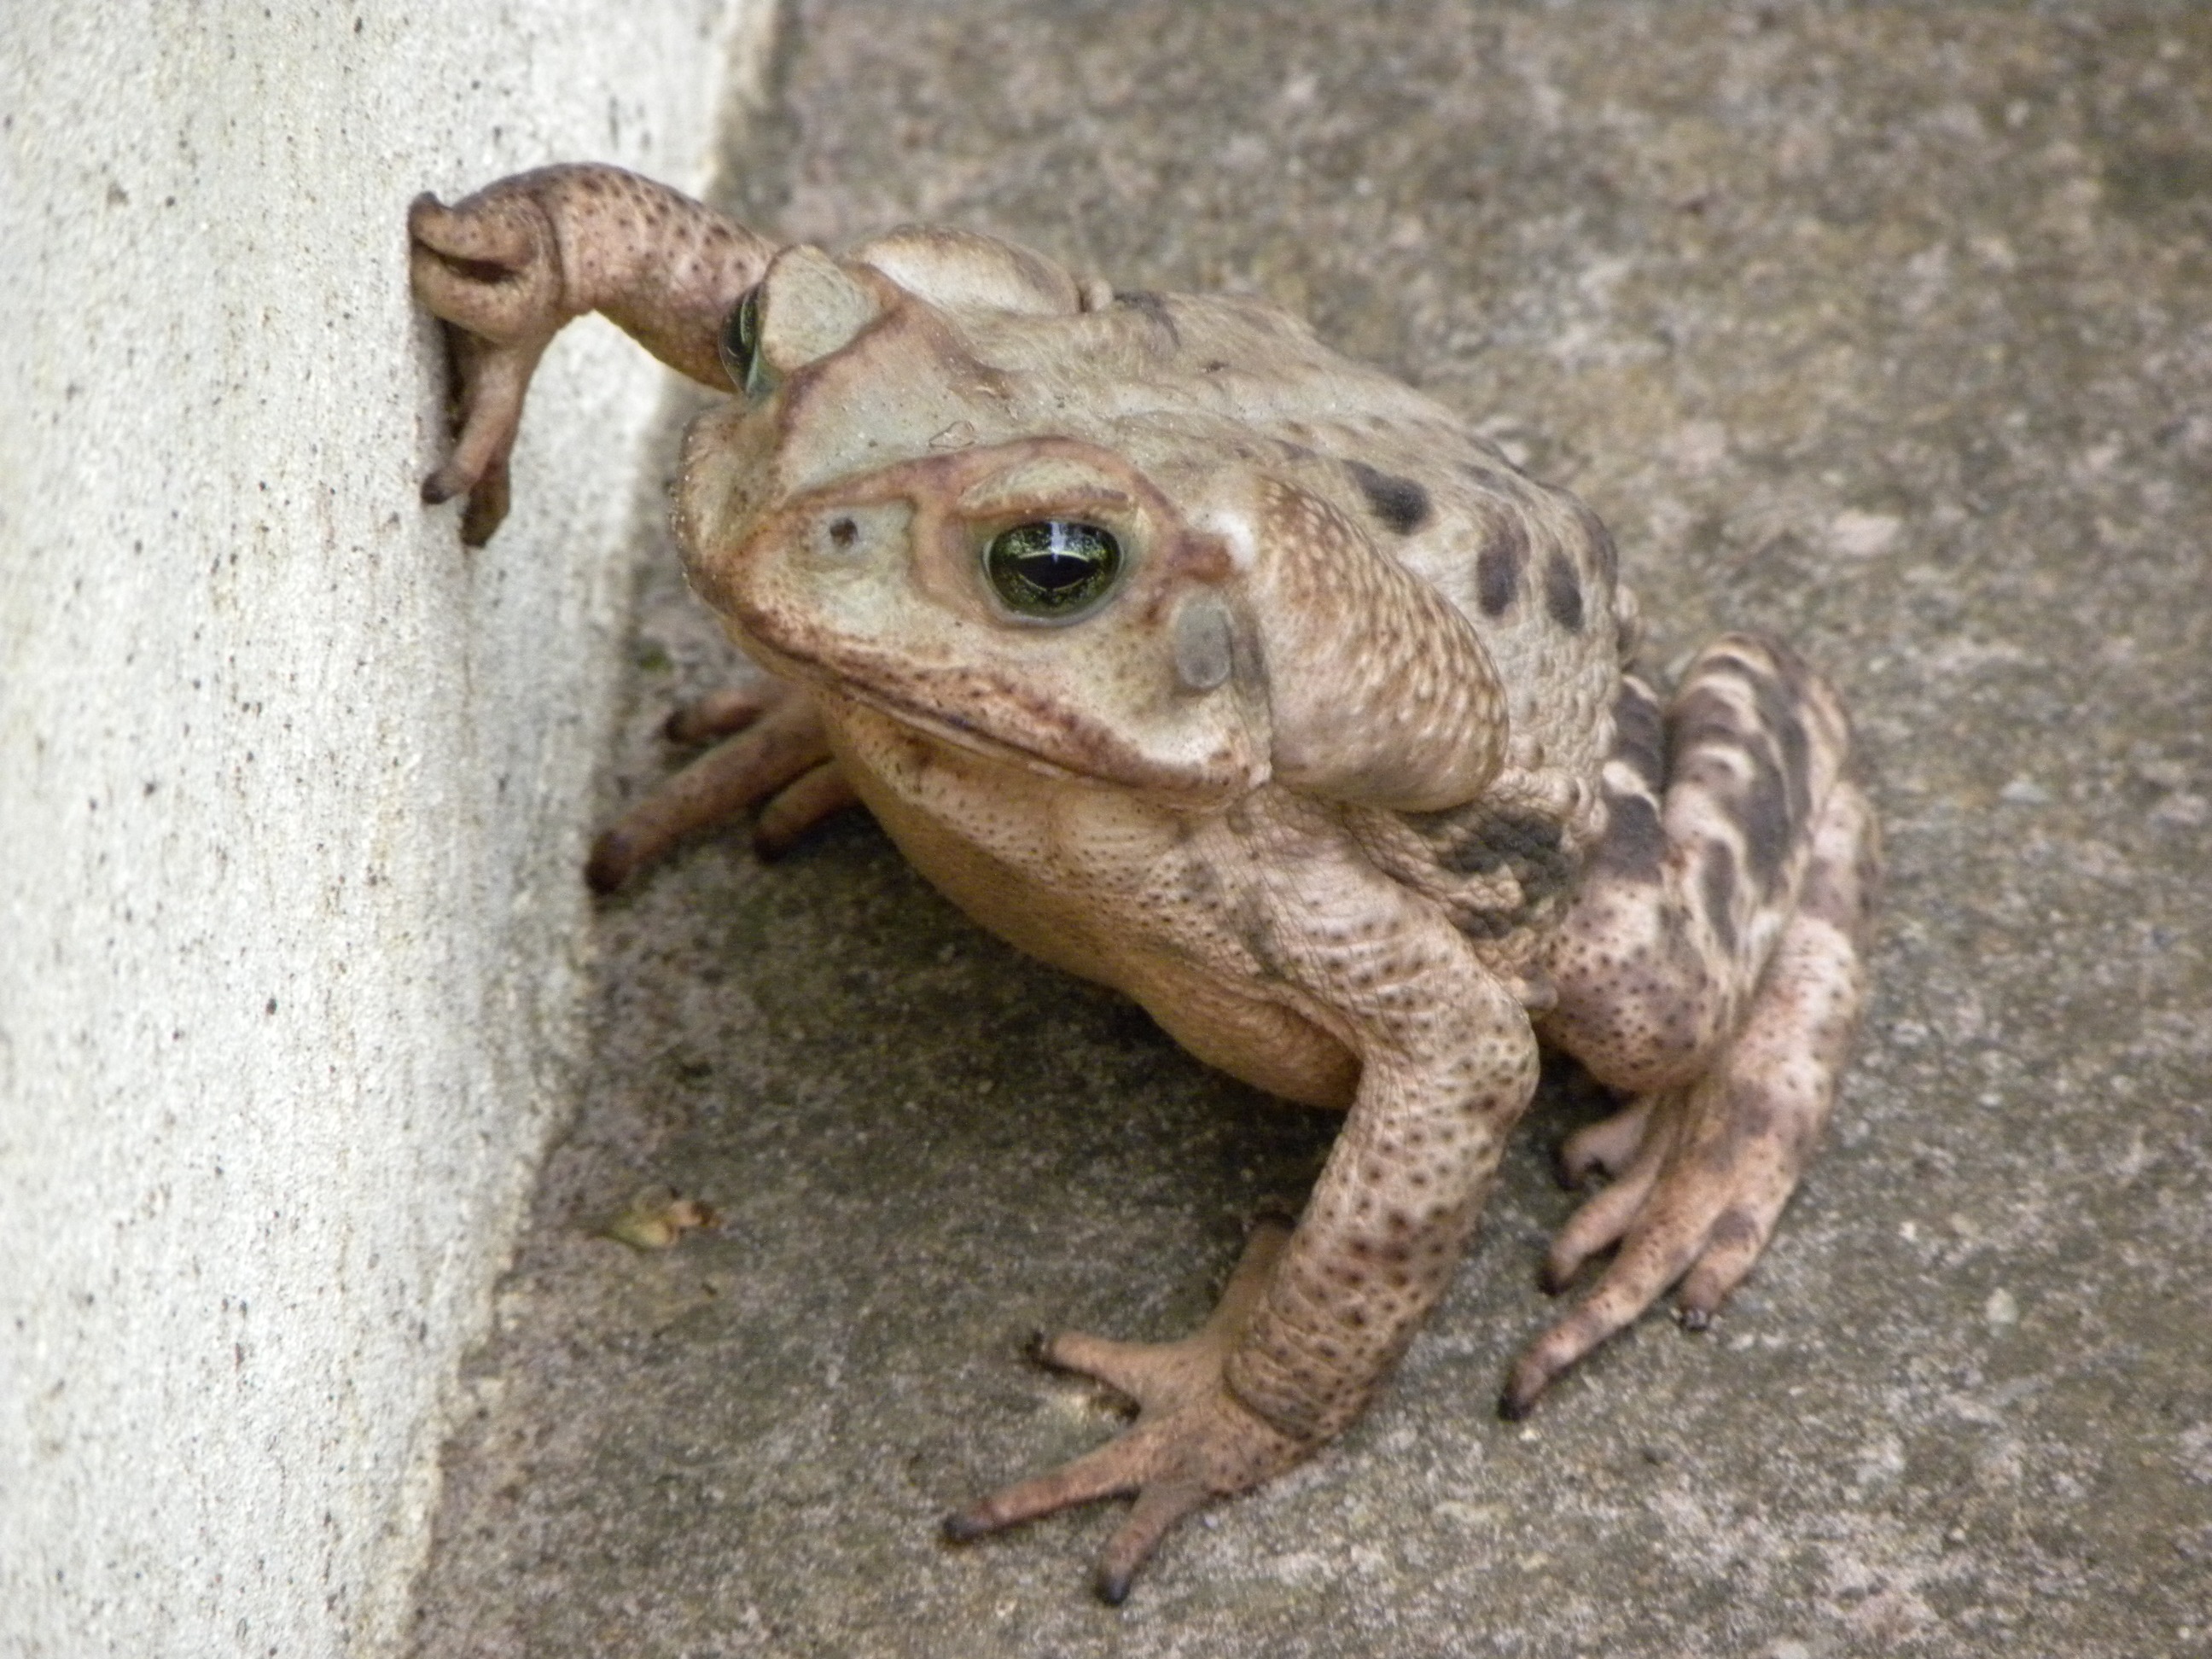
nature, gray, frog, toad, amphibian, fauna, fat, vertebrate, agamidae, bullfrog, ranidae